Port of San Francisco

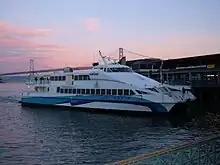
The Golden Gate Ferry "M/V Del Norte" docked at the Ferry Building

San Francisco's Fisherman's Wharf gets its name and neighborhood characteristics from the city's early days of the mid to later 1800s when Italian immigrant fishermen came to the city by the bay to take advantage of the influx of population due to the gold rush. One in particular, Achille Paladini found it so lucrative he made a fortune wholesaling the local crustaceans and went on to become California's second most wealthy Italian, second to none other than the founder of the Bank of Italy, later to become the Bank of America. He was also a pioneer in developing the fish industry on the west coast and went on to be known as the "Fish King". Most of the Italian immigrant fishermen settled in the North Beach area close to the wharf and fished for the local delicacies and the now famed Dungeness crab. From then until the present day it remained the home base of San Francisco's fishing fleet. Despite its redevelopment into a tourist attraction during the 1970s and 1980s, the area is still home to many active fishermen and their fleets.